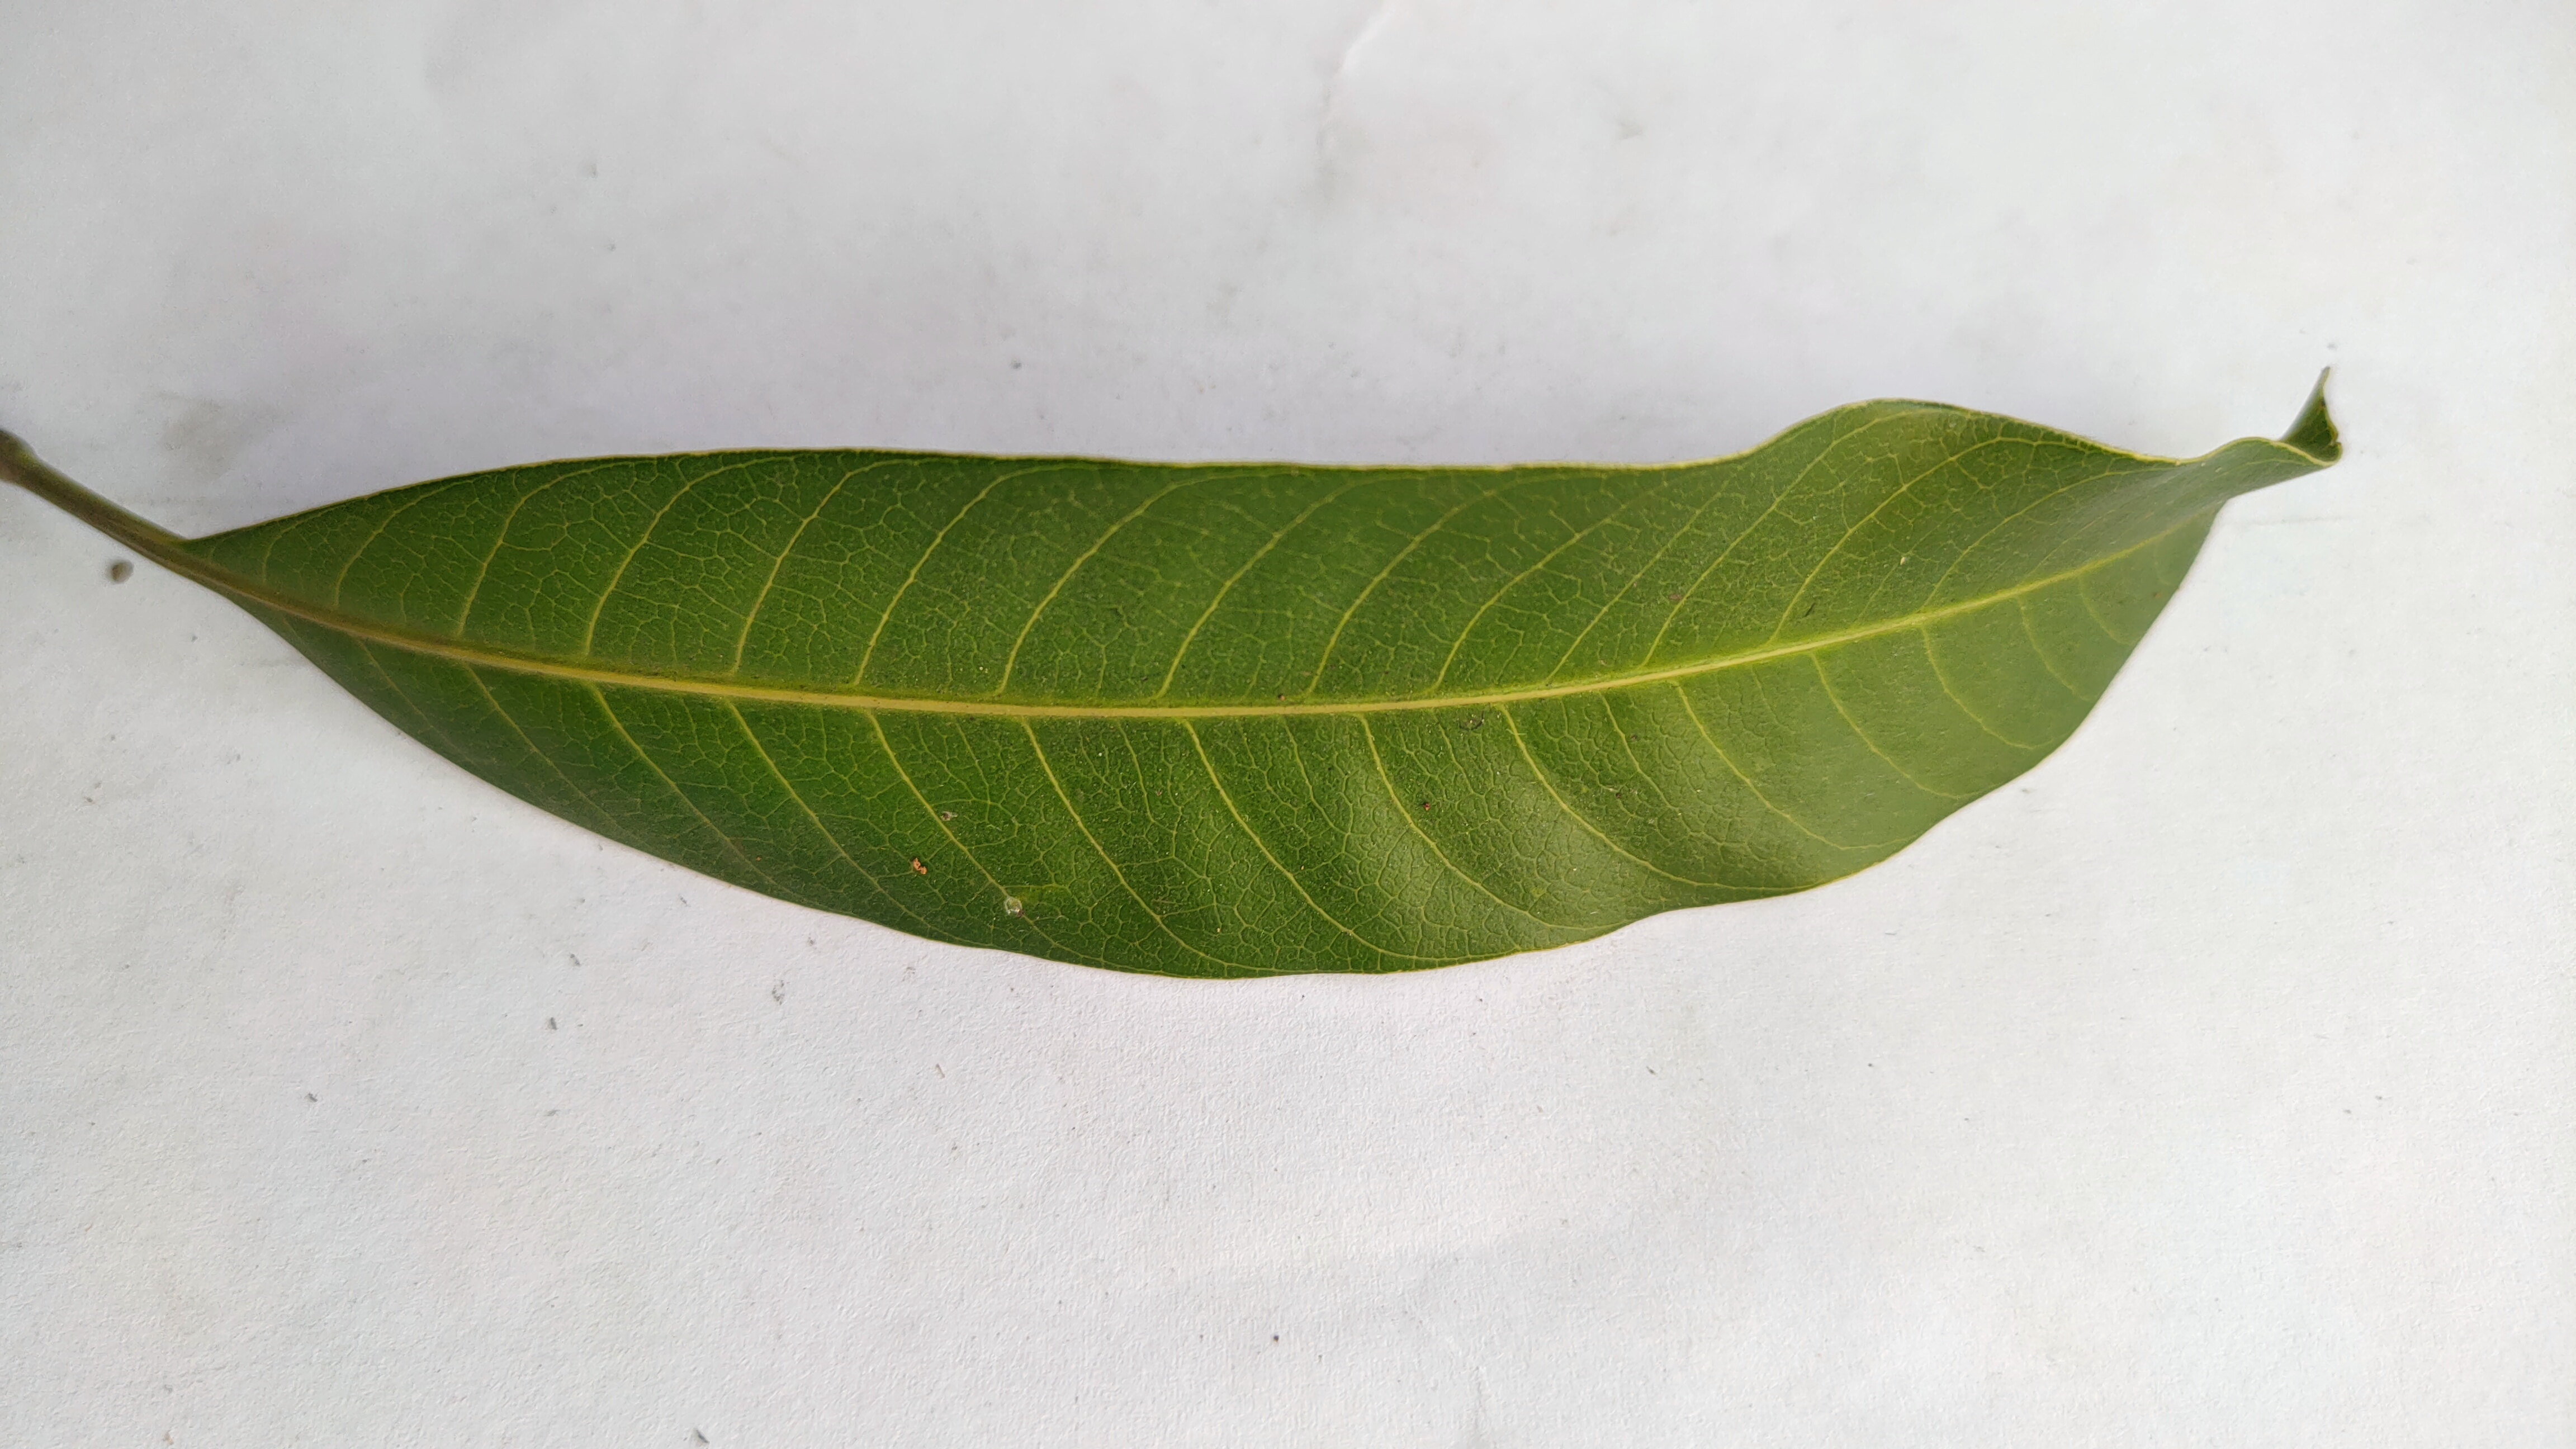
Leaf variety: Mango